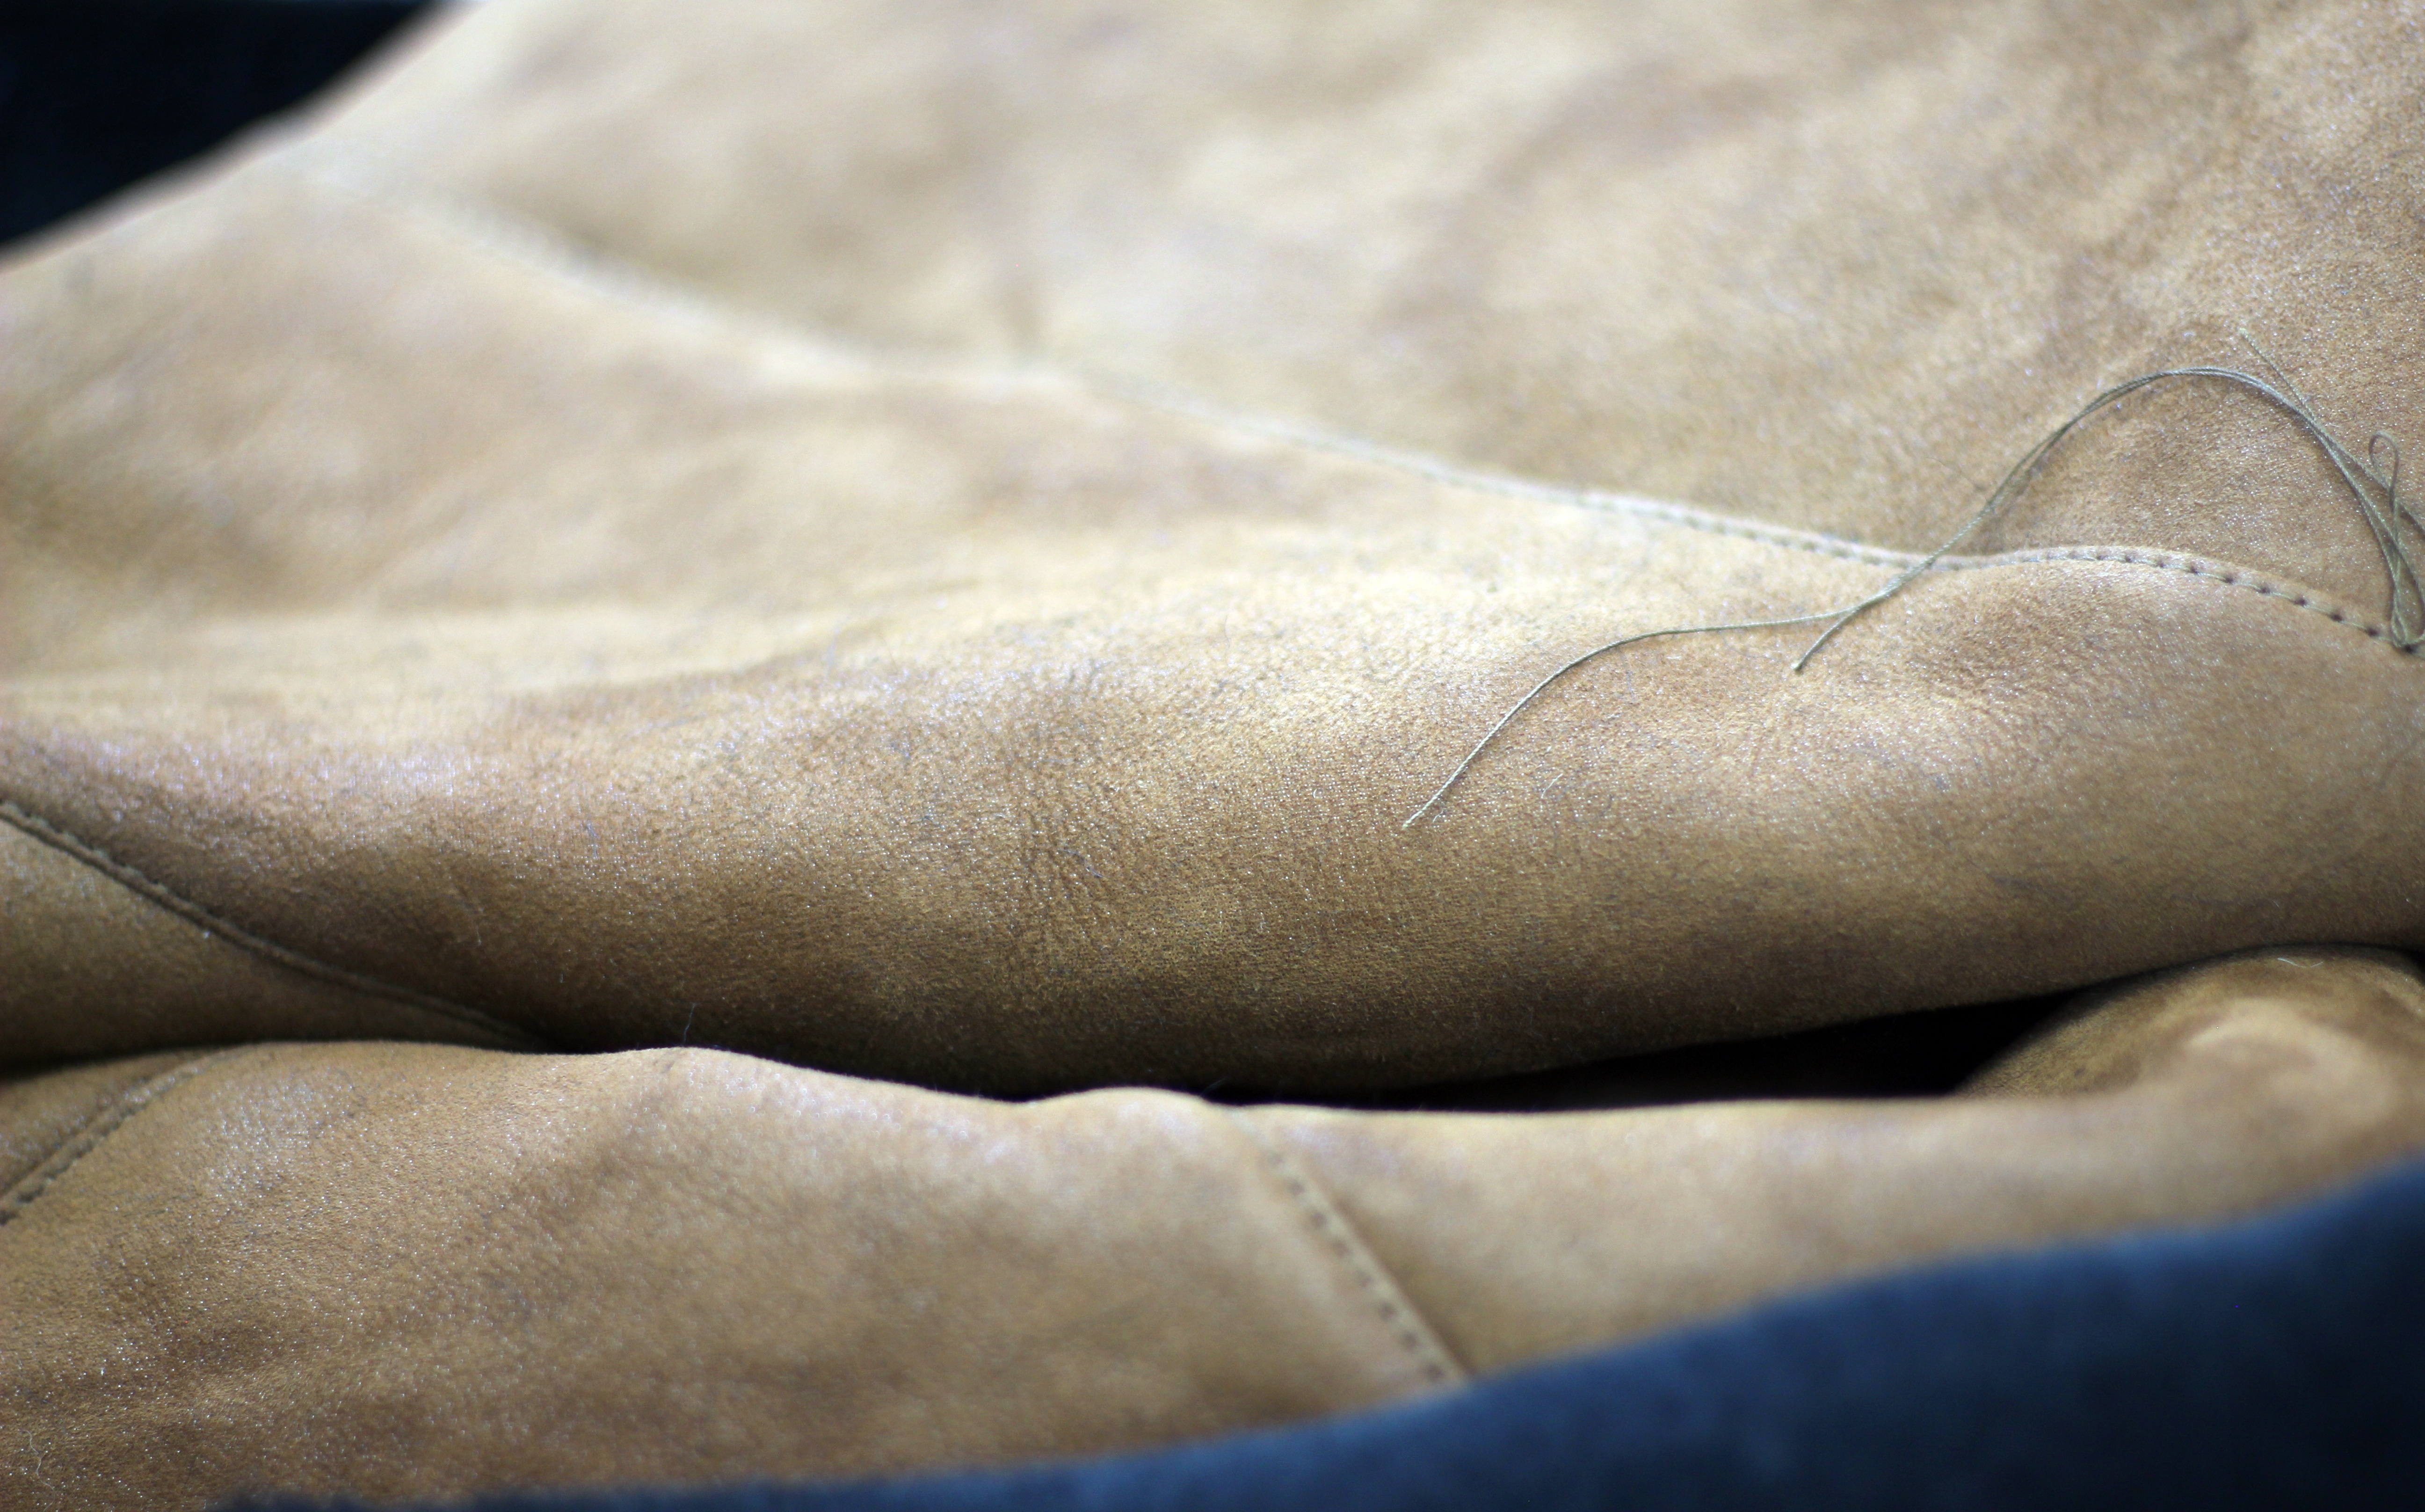
hand, leather, leg, fur, macro, fashion, clothing, closeup, arm, material, sewing, textured, close up, human body, textile, background, skin, real, soft, detail, fabrics, stitch, curved, stitched, suede